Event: Nepal Earthquake
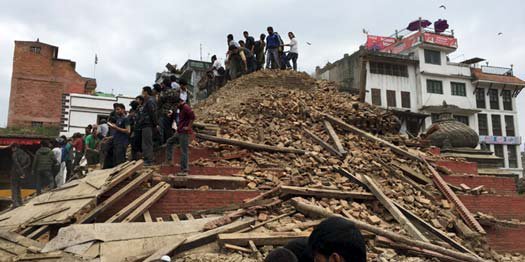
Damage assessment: damage